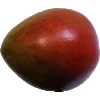
Label: Mango Red 1